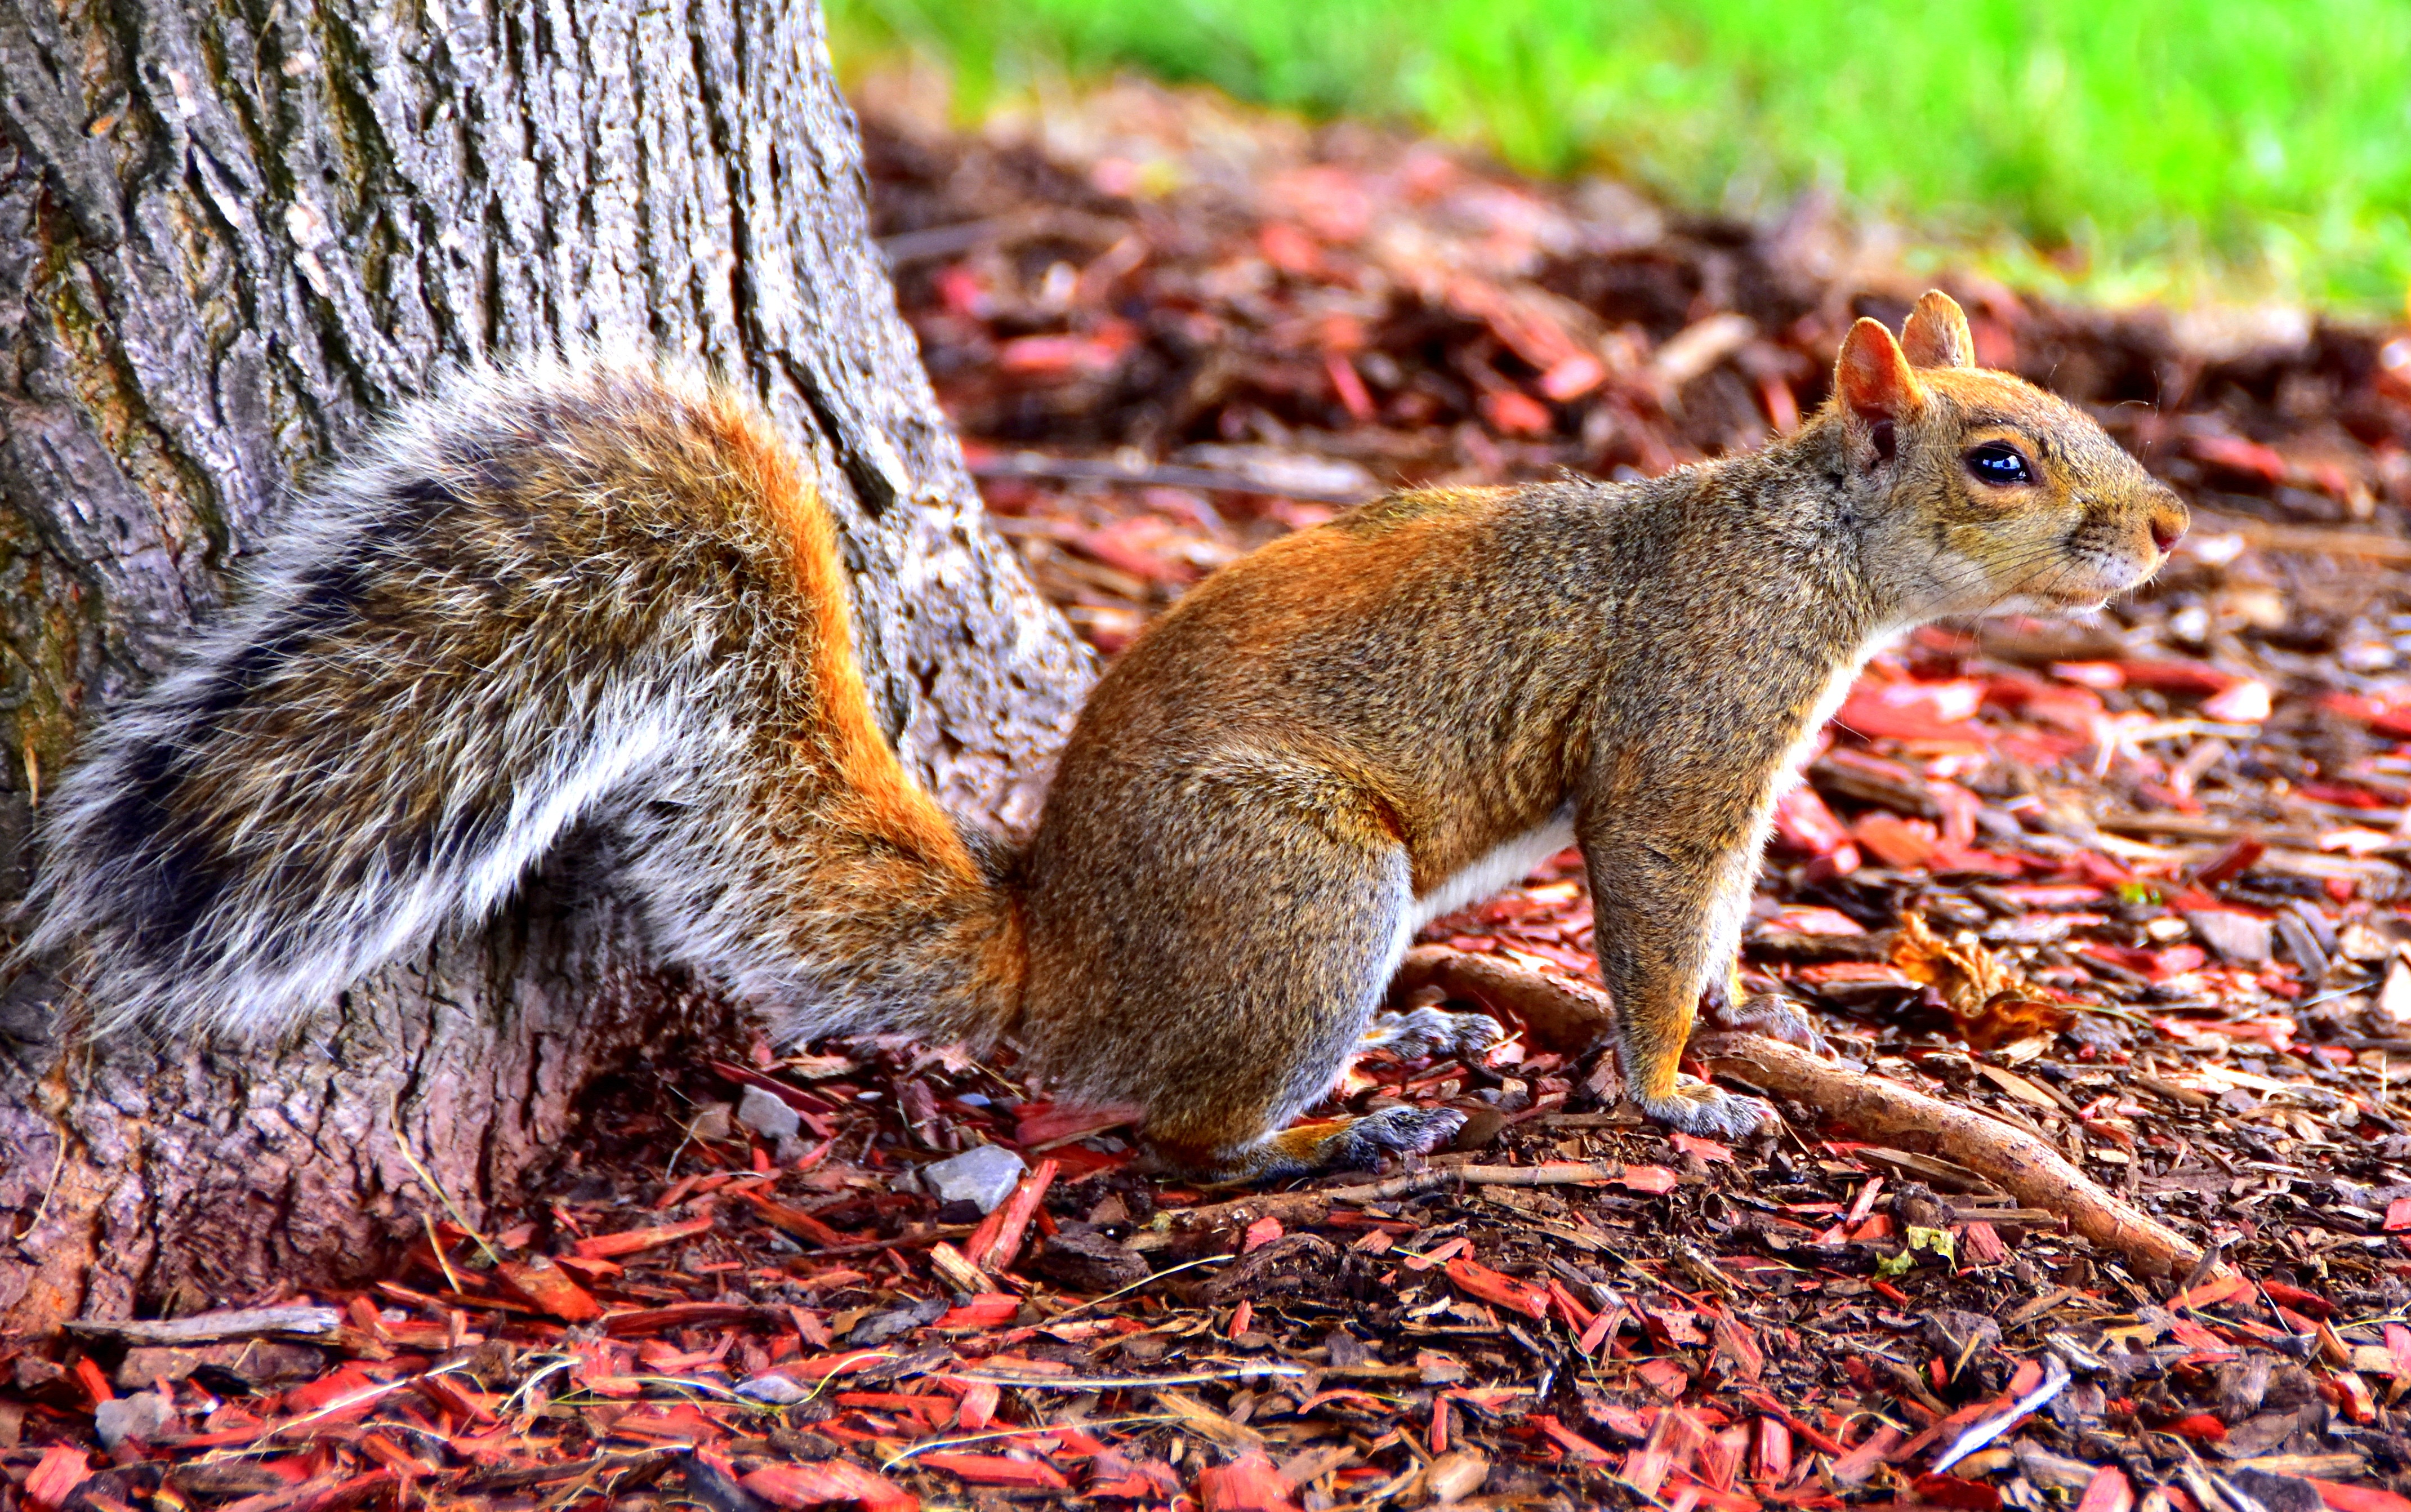
nature, wildlife, mammal, squirrel, rodent, fauna, canada, animals, vertebrate, chipmunk, fox squirrel